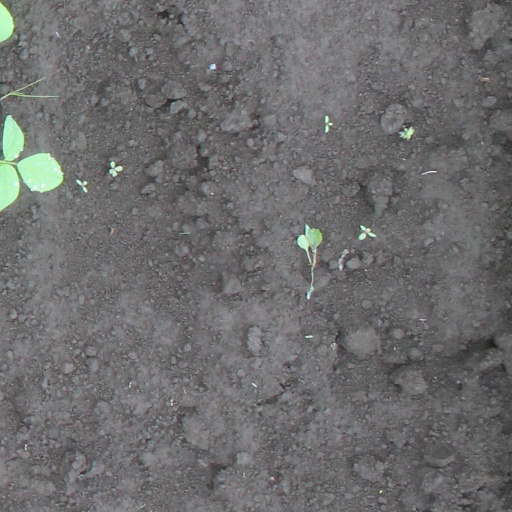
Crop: soybean